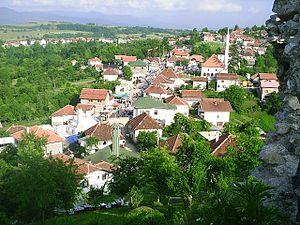
Prusac est un village de Bosnie-Herzégovine. Il est situé dans la municipalité de Donji Vakuf, dans le canton de Bosnie centrale et dans la Fédération de Bosnie-et-Herzégovine. Selon les premiers résultats du recensement bosnien de 2013, il compte 1 353 habitants.